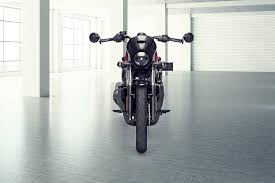
Vehicle type: Motorcycles